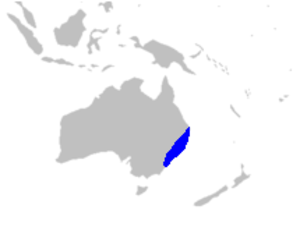
La petite famille des Doryanthacées regroupe des plantes monocotylédones ; elle comprend 2-3 espèces du genre Doryanthes.